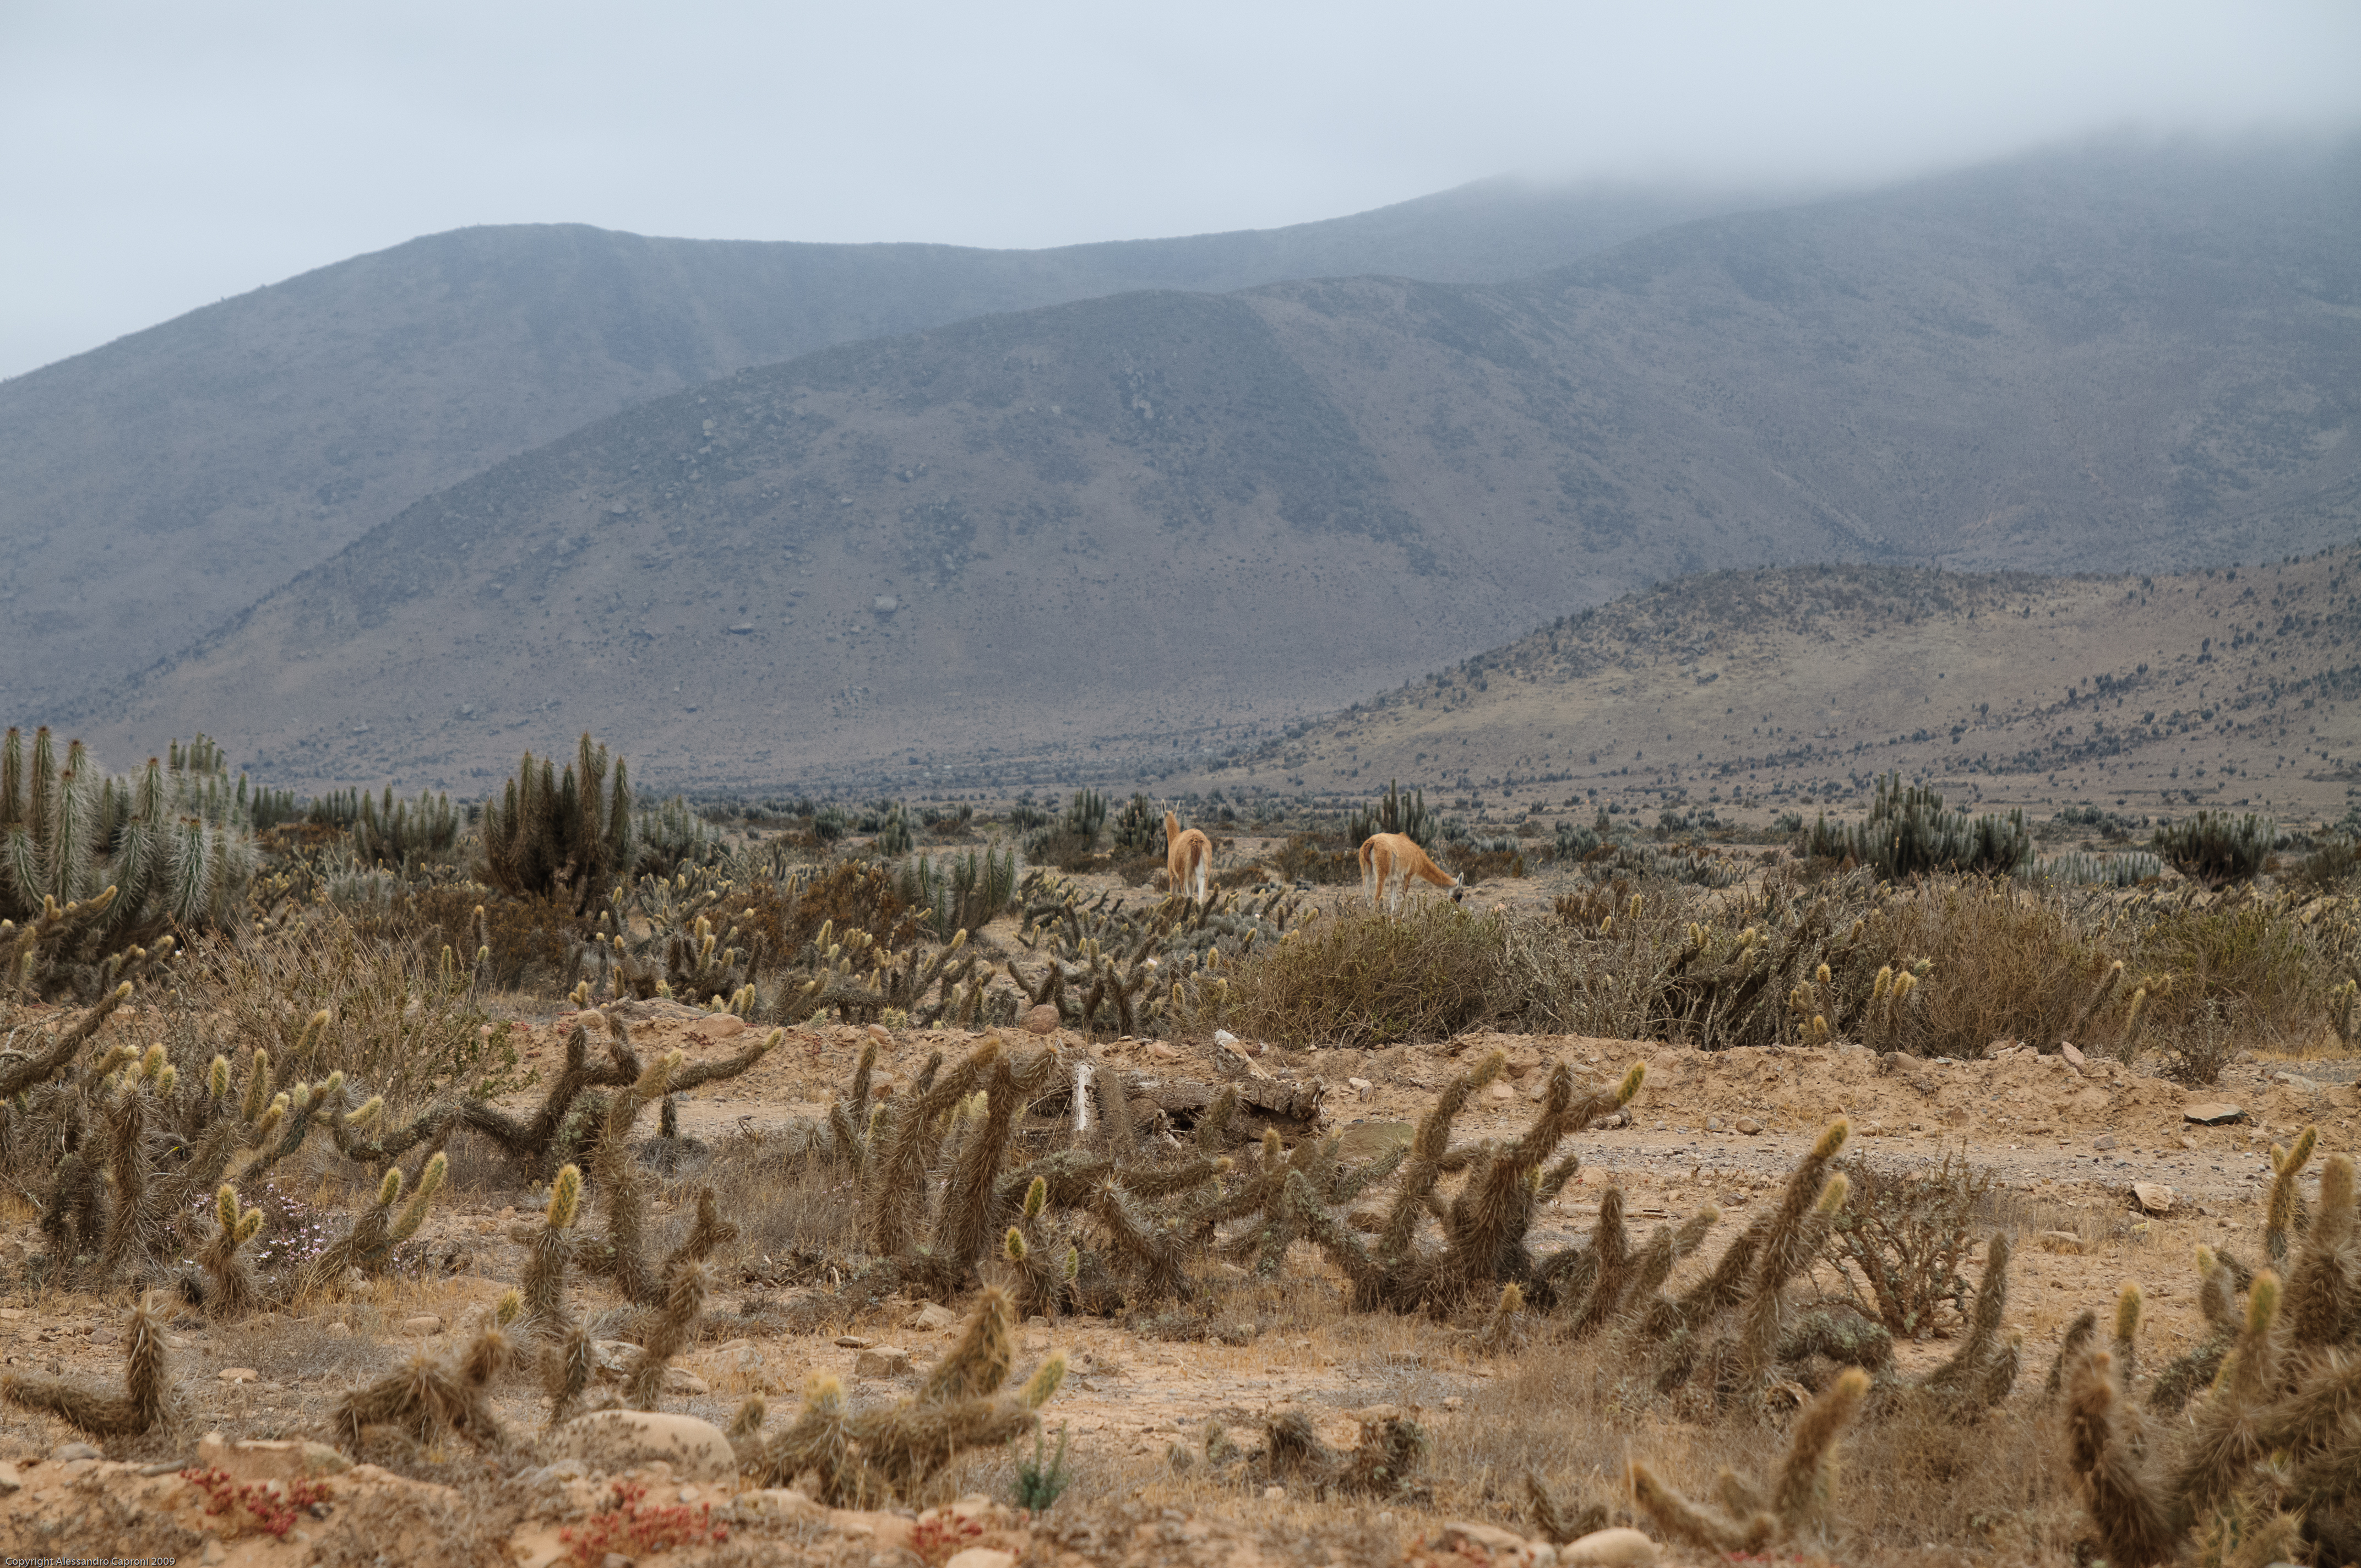
landscape, wilderness, mountain, hill, desert, lake, adventure, valley, nikon, chile, geology, badlands, plateau, wadi, laserena, d300, steppe, landform, natural environment, geographical feature, mountainous landforms